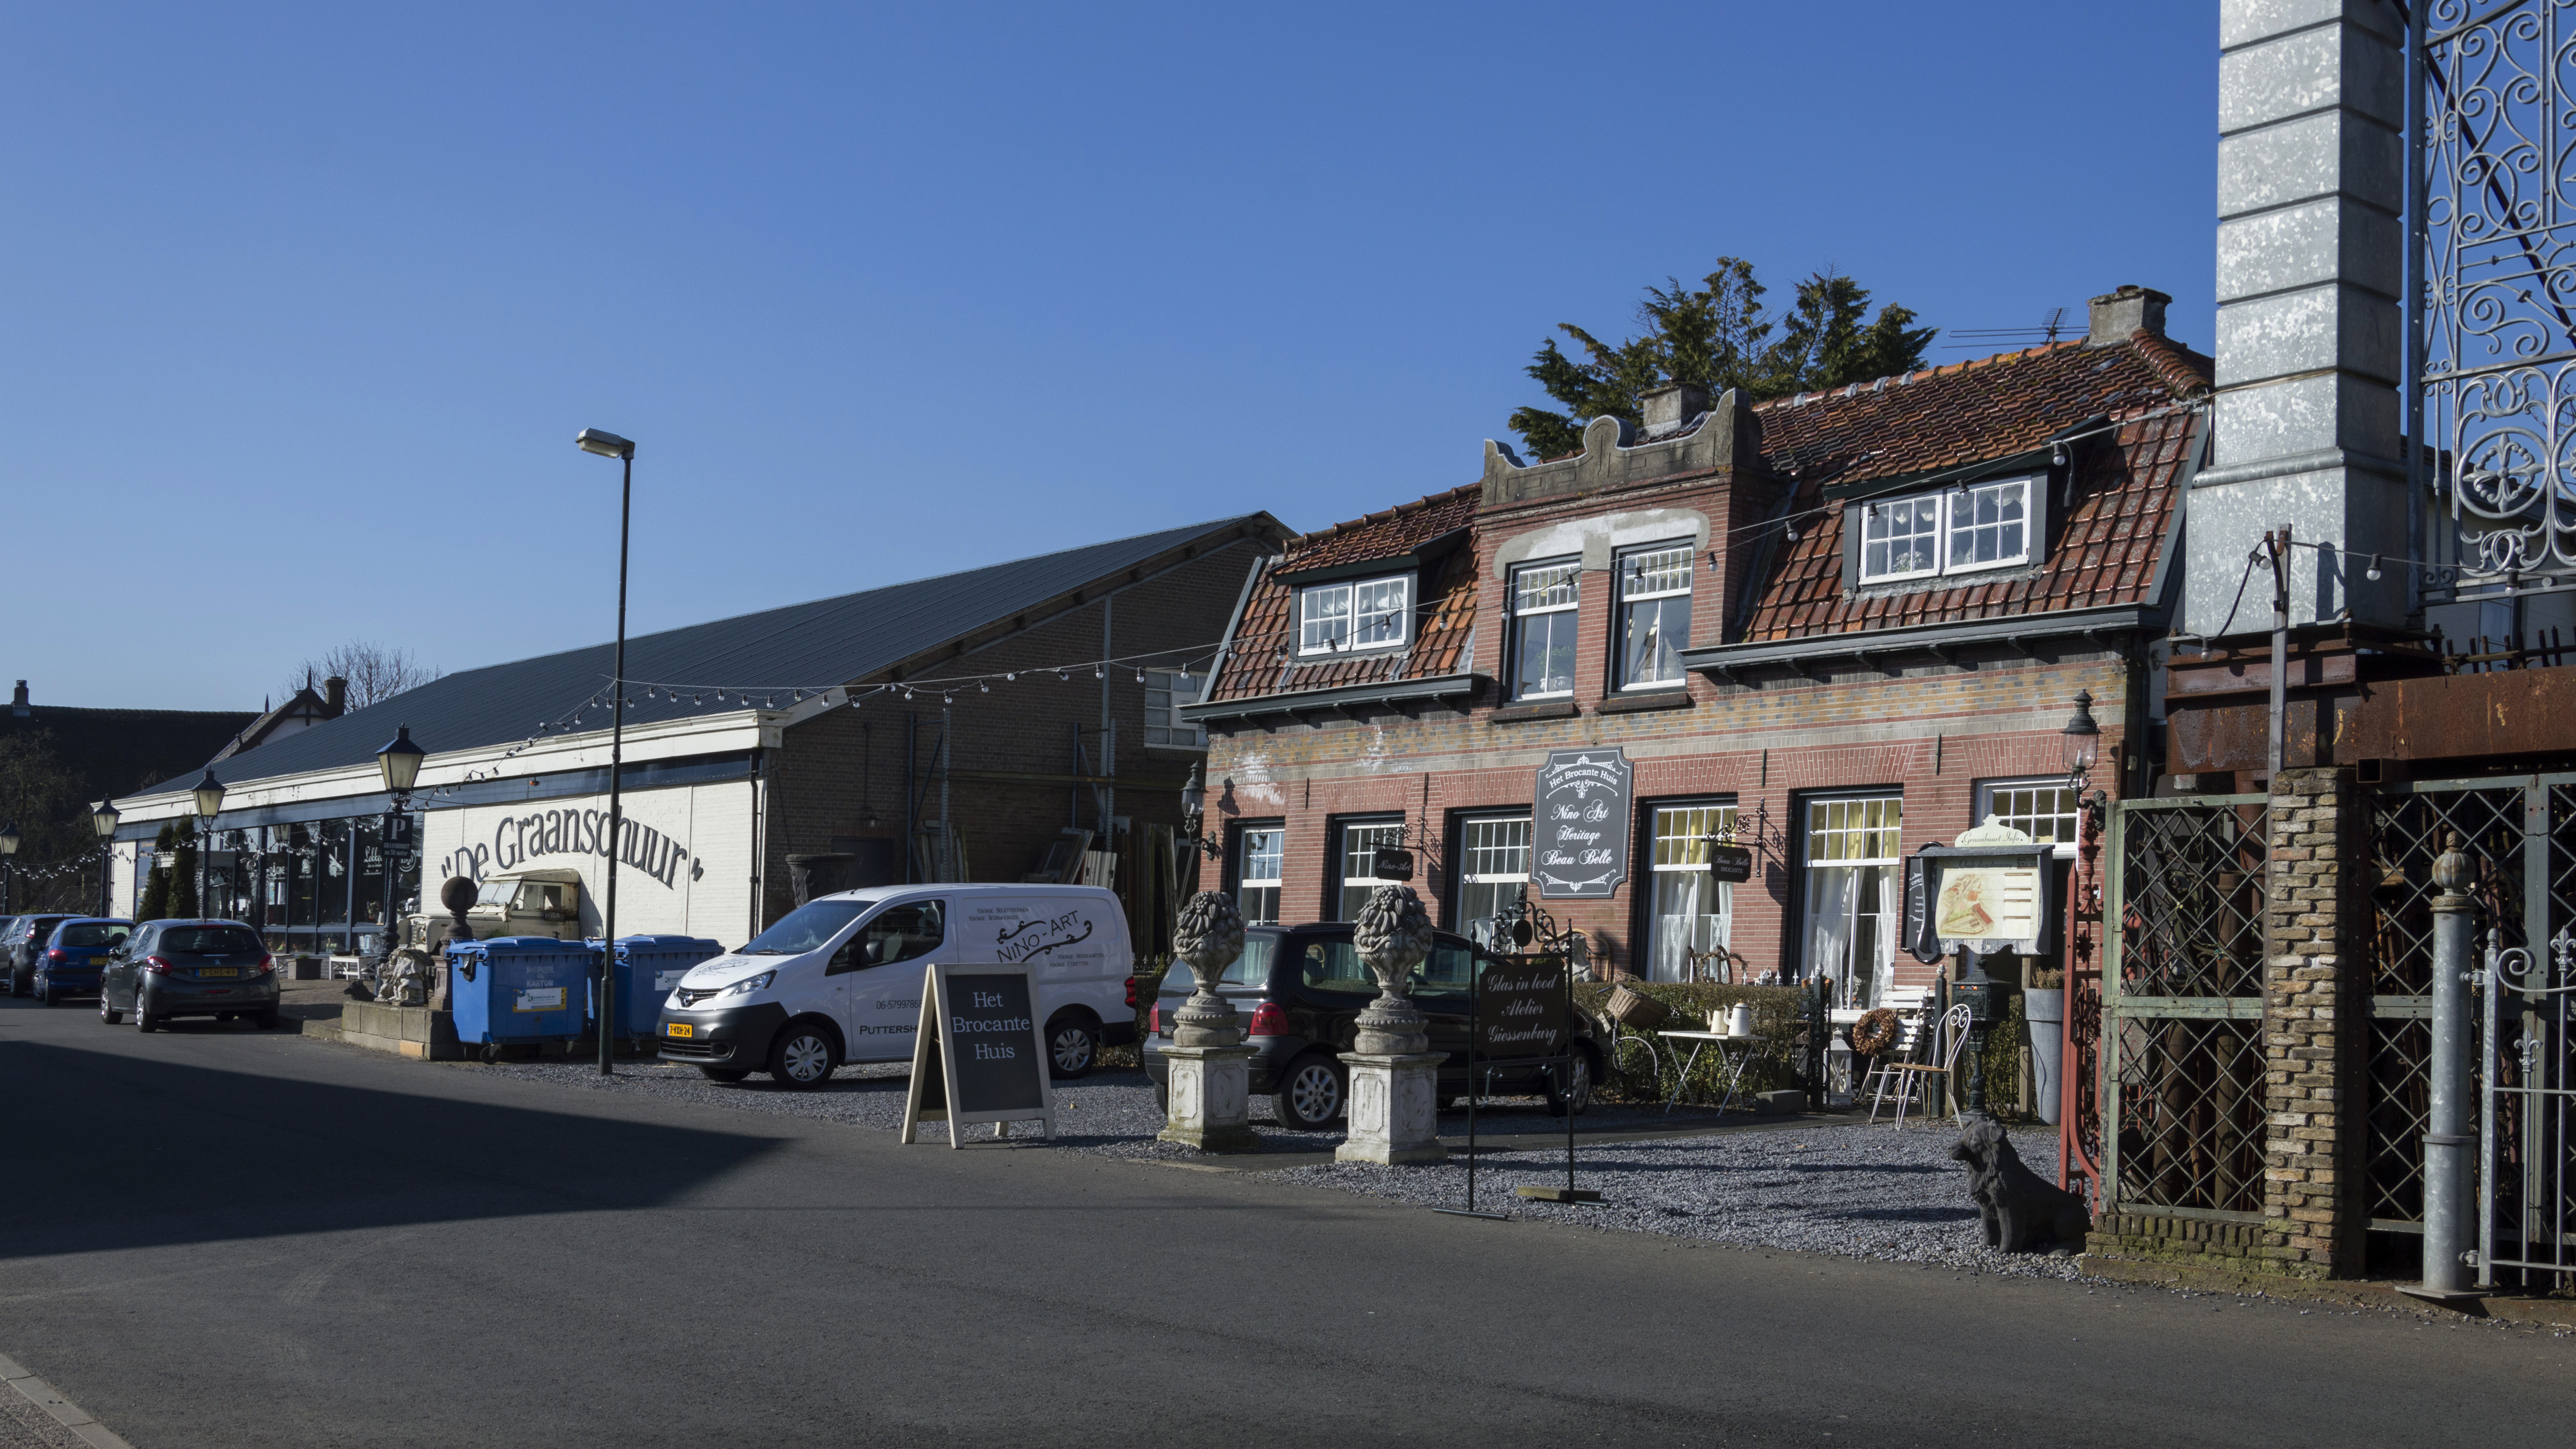
outdoor, architecture, road, street, town, van, building, city, photo, downtown, transport, suburb, vehicle, nikon, lane, public transport, holland, nederland, netherlands, de, infrastructure, dutch, outdoorphotography, picture, photograph, fotos, foto, pd, paulvandevelde, pdvandevelde, padagudaloma, dordrecht, nederlandinfotos, pvdvfotografie, pdvandeveldedordrecht, nederlandsefotografie, dutchphotogaraphy, totallydutch, fotografienederland, hollandsefotografie, fotografieholland, velde, neighbourhood, alblasserwaard, giessenburg, giesenburg, urban area, residential area, human settlement